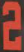
Number: 2